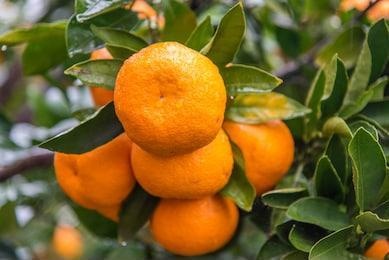
Label: mandarine